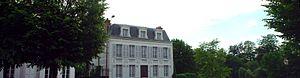
Maison de Claude Monet à Poissy nommée Villa Saint Louis
Les Tilleuls à Poissy est un tableau réalisé par le peintre impressionniste Claude Monet en 1882.
Les Pêcheurs de Poissy est un tableau réalisé par le peintre impressionniste Claude Monet en 1882.